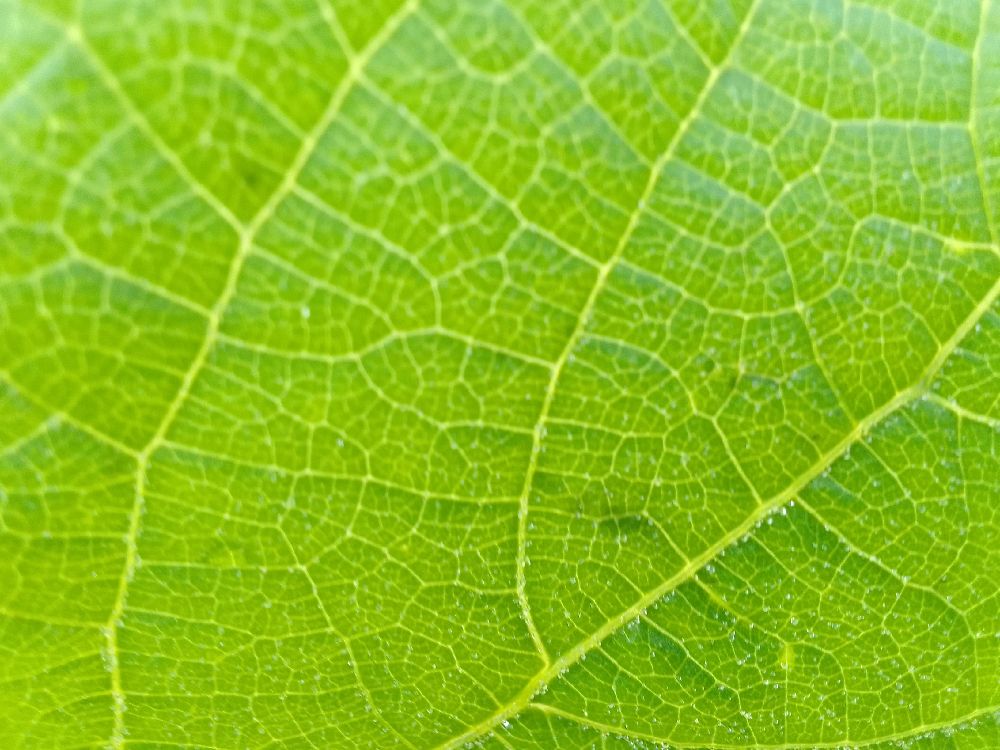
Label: healthy